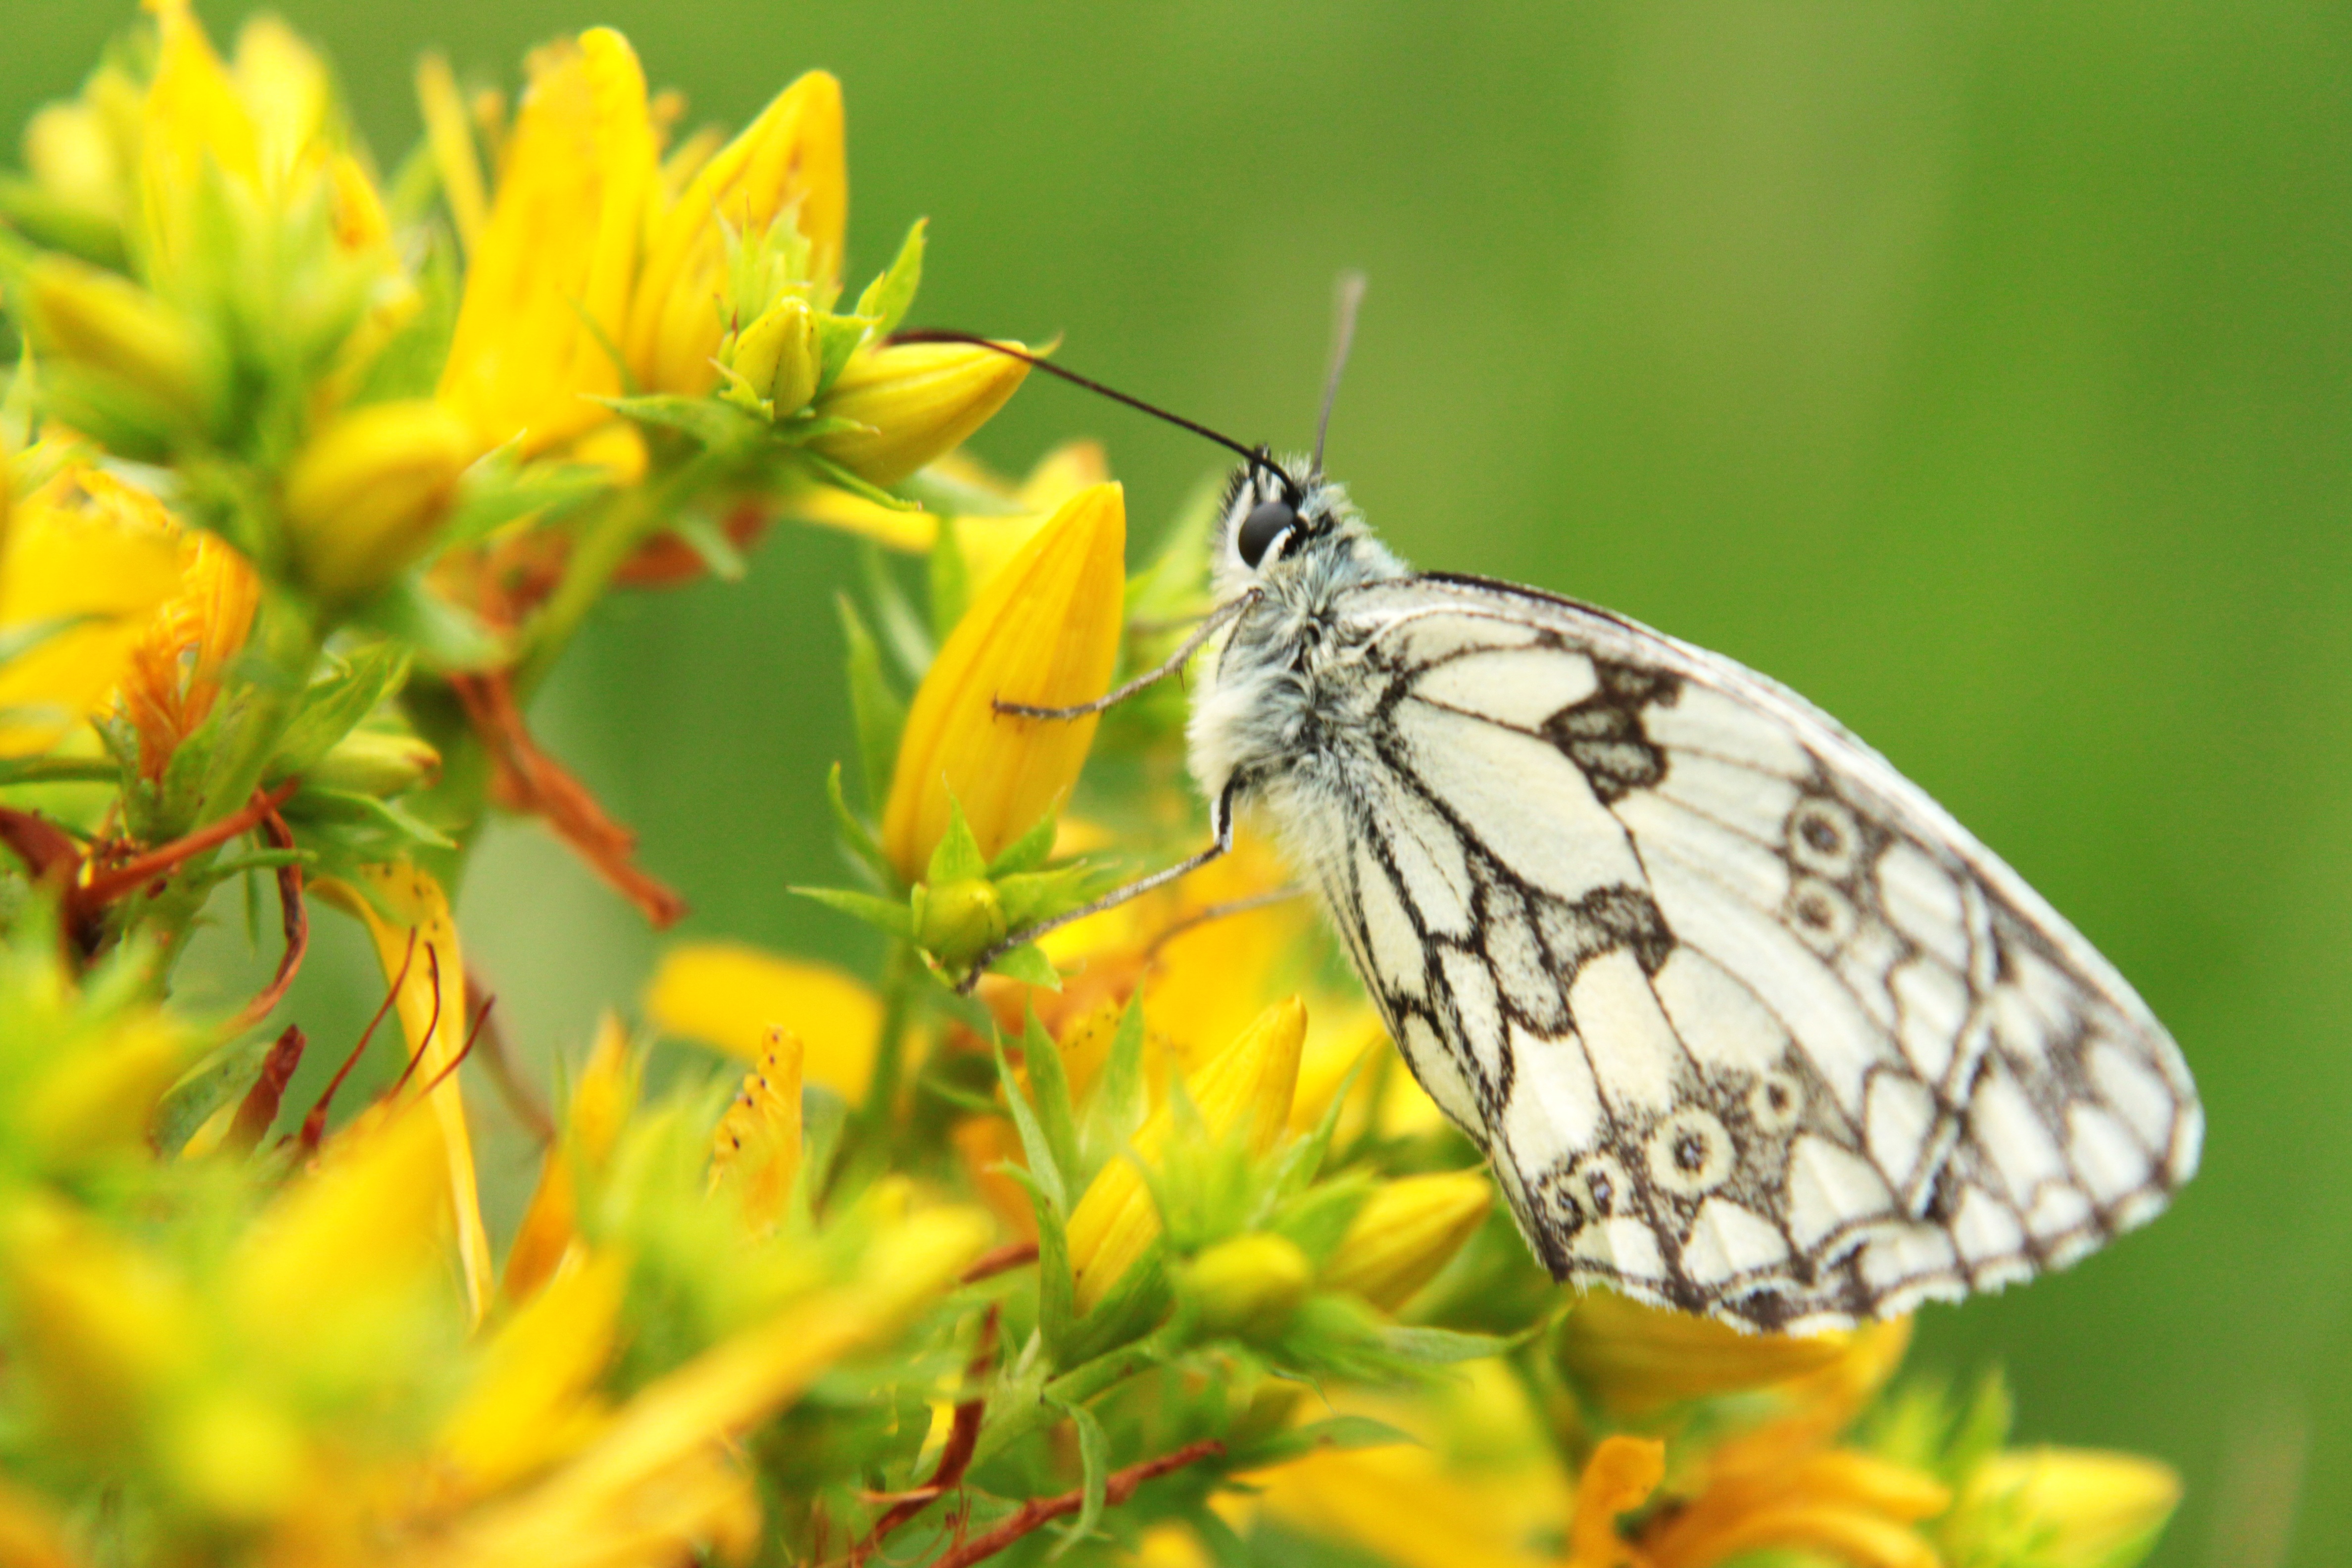
nature, black and white, white, meadow, prairie, flower, spring, insect, macro, butterfly, yellow, fauna, invertebrate, flowers, monarch butterfly, butterflies, nectar, pieridae, macro photography, arthropod, pollinator, moths and butterflies, lycaenid, colias